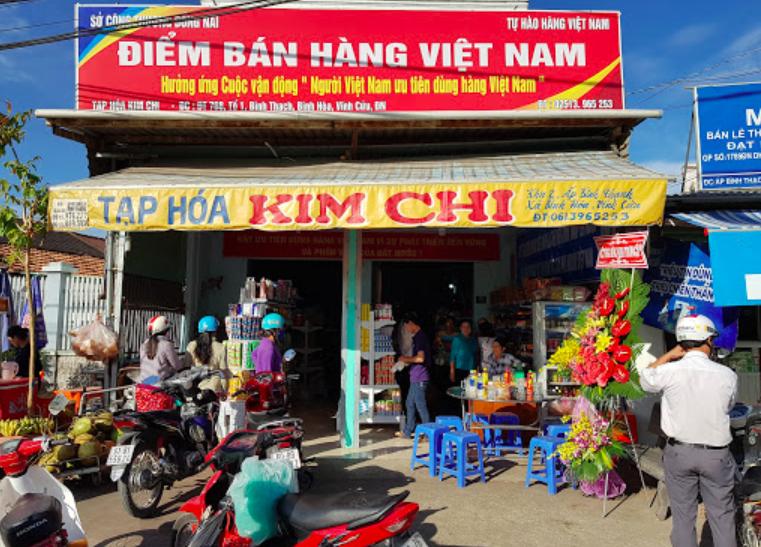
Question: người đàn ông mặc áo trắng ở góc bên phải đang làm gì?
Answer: đang lấy xe chuẩn bị ra về